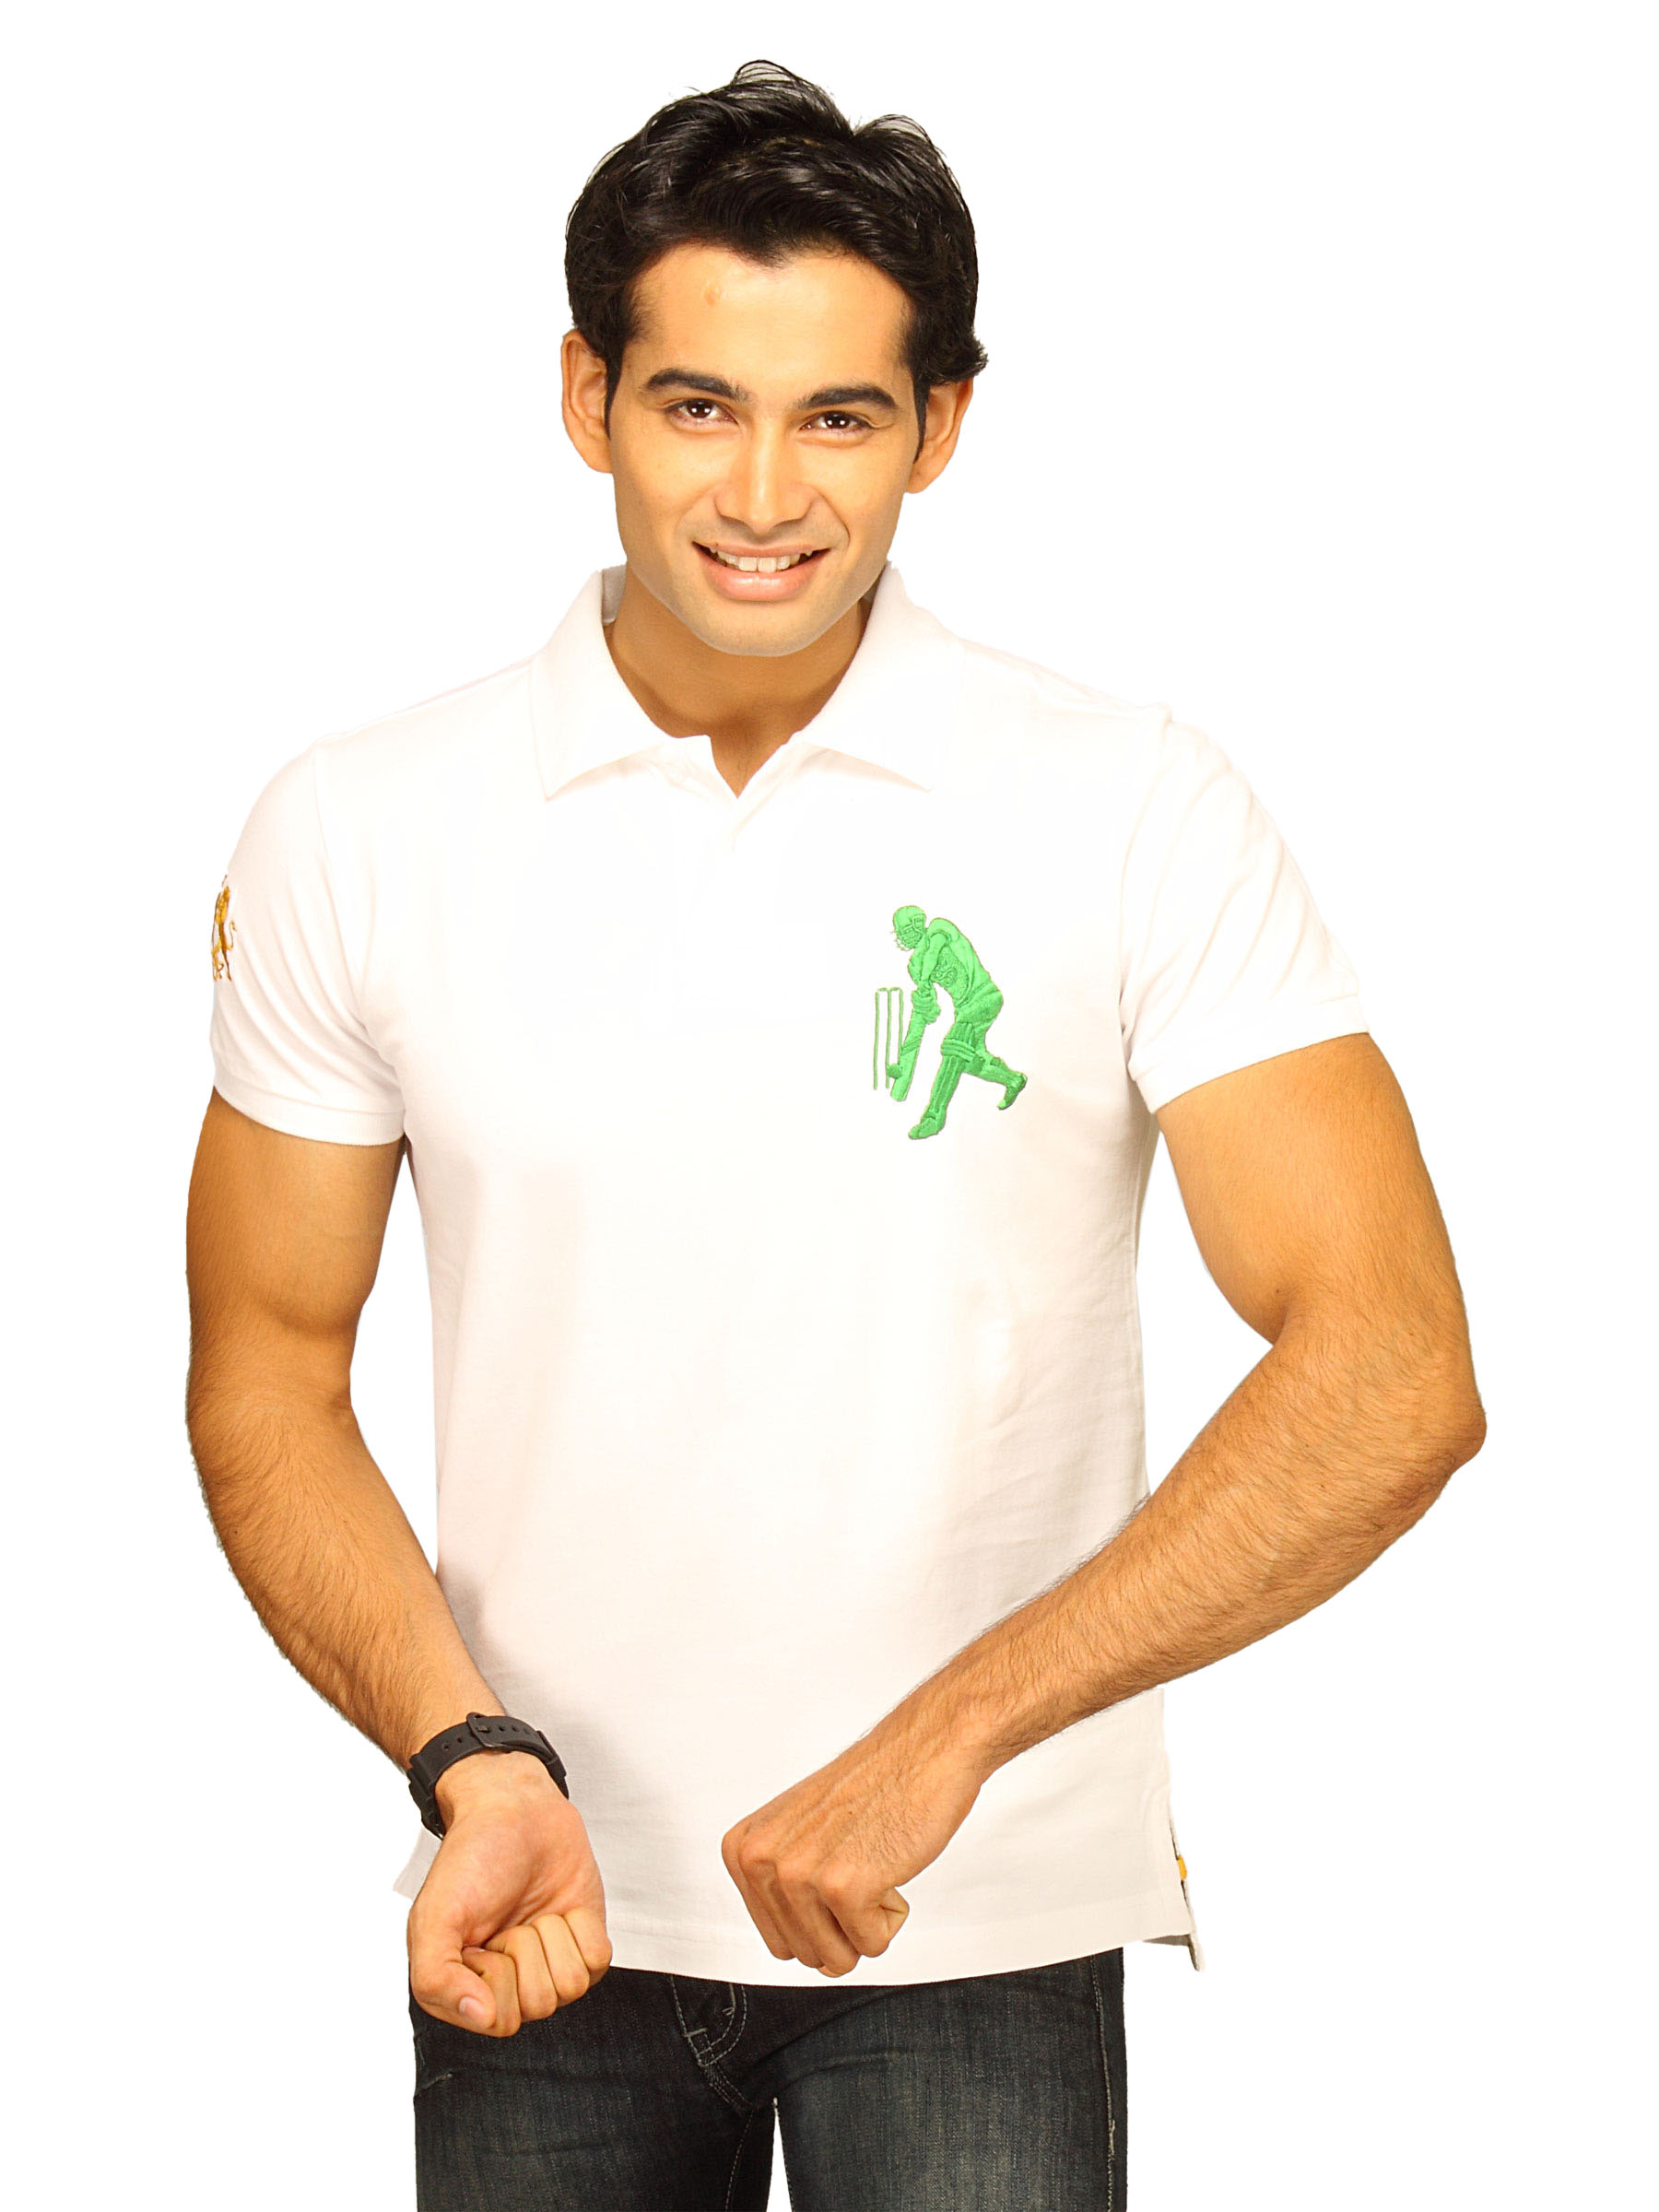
Sher Singh Men's White Polo T-shirt
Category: Apparel / Topwear / Tshirts
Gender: Men
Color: White
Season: Summer 2011
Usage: Casual